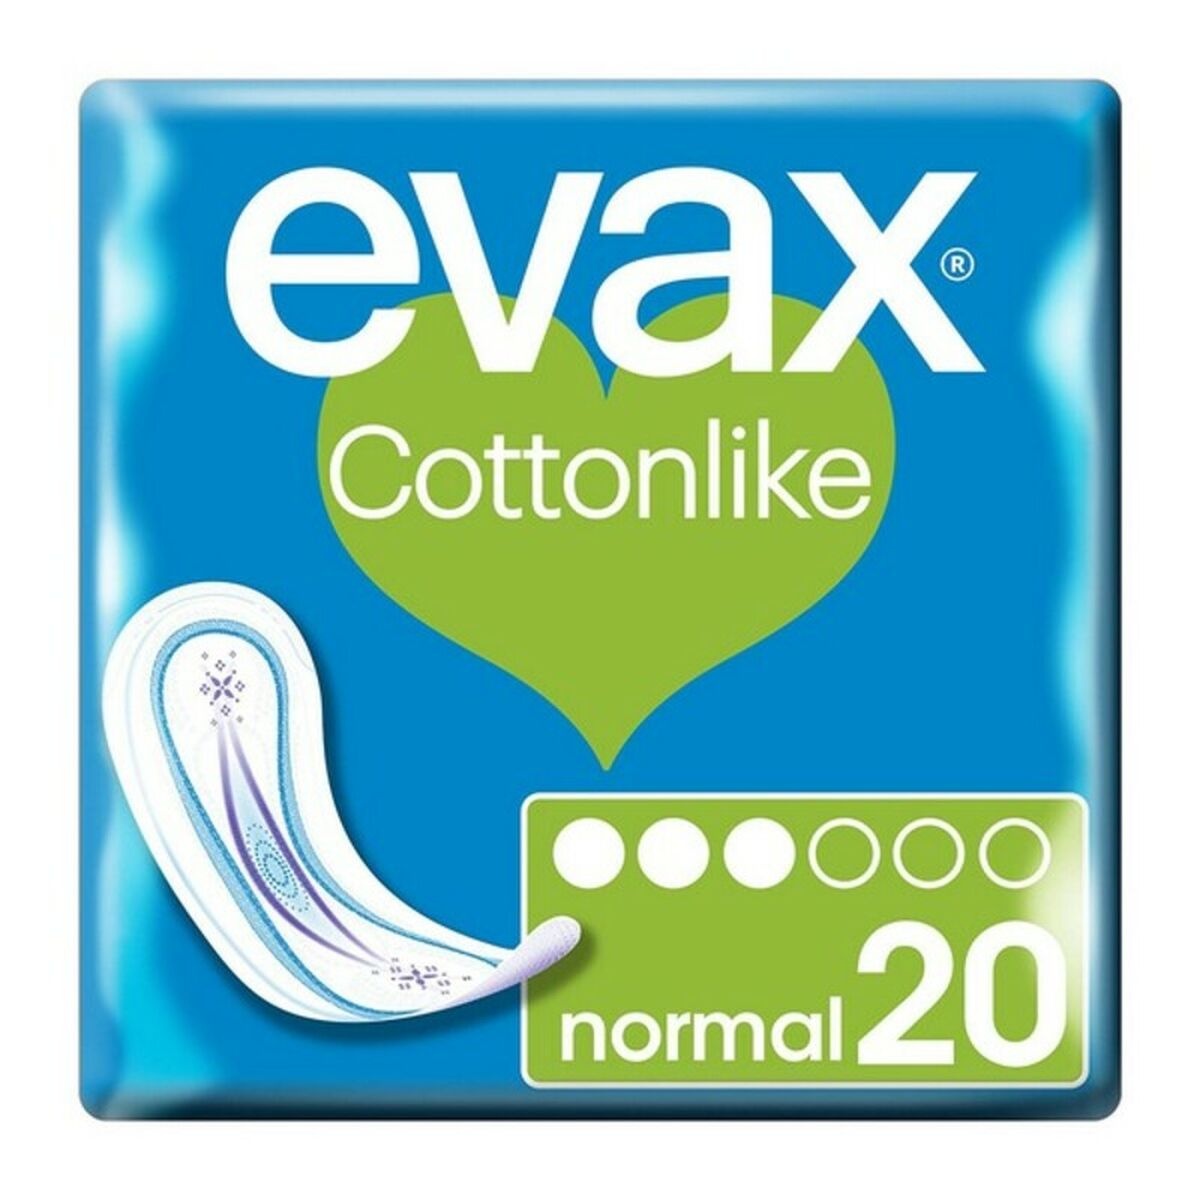
Compresses Normales sans Ailes Evax Cottonlike (20 uds) 20 Unités
Si vous recherchez ce qu'il y a de meilleur pour votre hygiène íntime aux meilleurs prix, Compresses Normales sans Ailes Evax Cottonlike (20 uds) 20 Unités est exactement ce dont vous avez besoin ! Genre: Femme Caractéristiques: Neutralise les Odeurs Super Absorbant Type: Compresses Normales avec Ailes Unités: 20 Unités
Brand: Evax
Category: Health & Beauty > Personal Care > Feminine Sanitary Supplies > Feminine Pads & Protectors > Regular Pads & Protectors